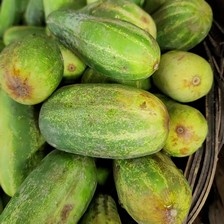
Label: cucumber